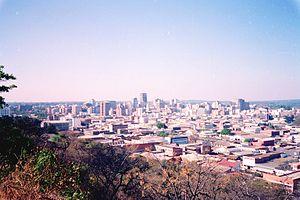
Harare ou Hararé est une ville d'Afrique australe et la capitale du Zimbabwe.